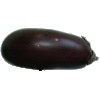
Label: eggplant